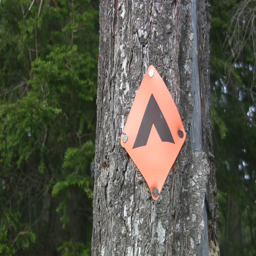
an orange sign indicates the presence of a campsite !